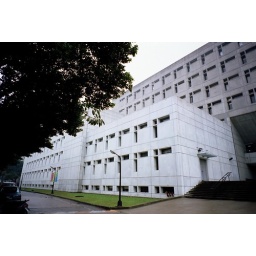
Natura black is really a nice film camera. Perfect performance in cloud situation.